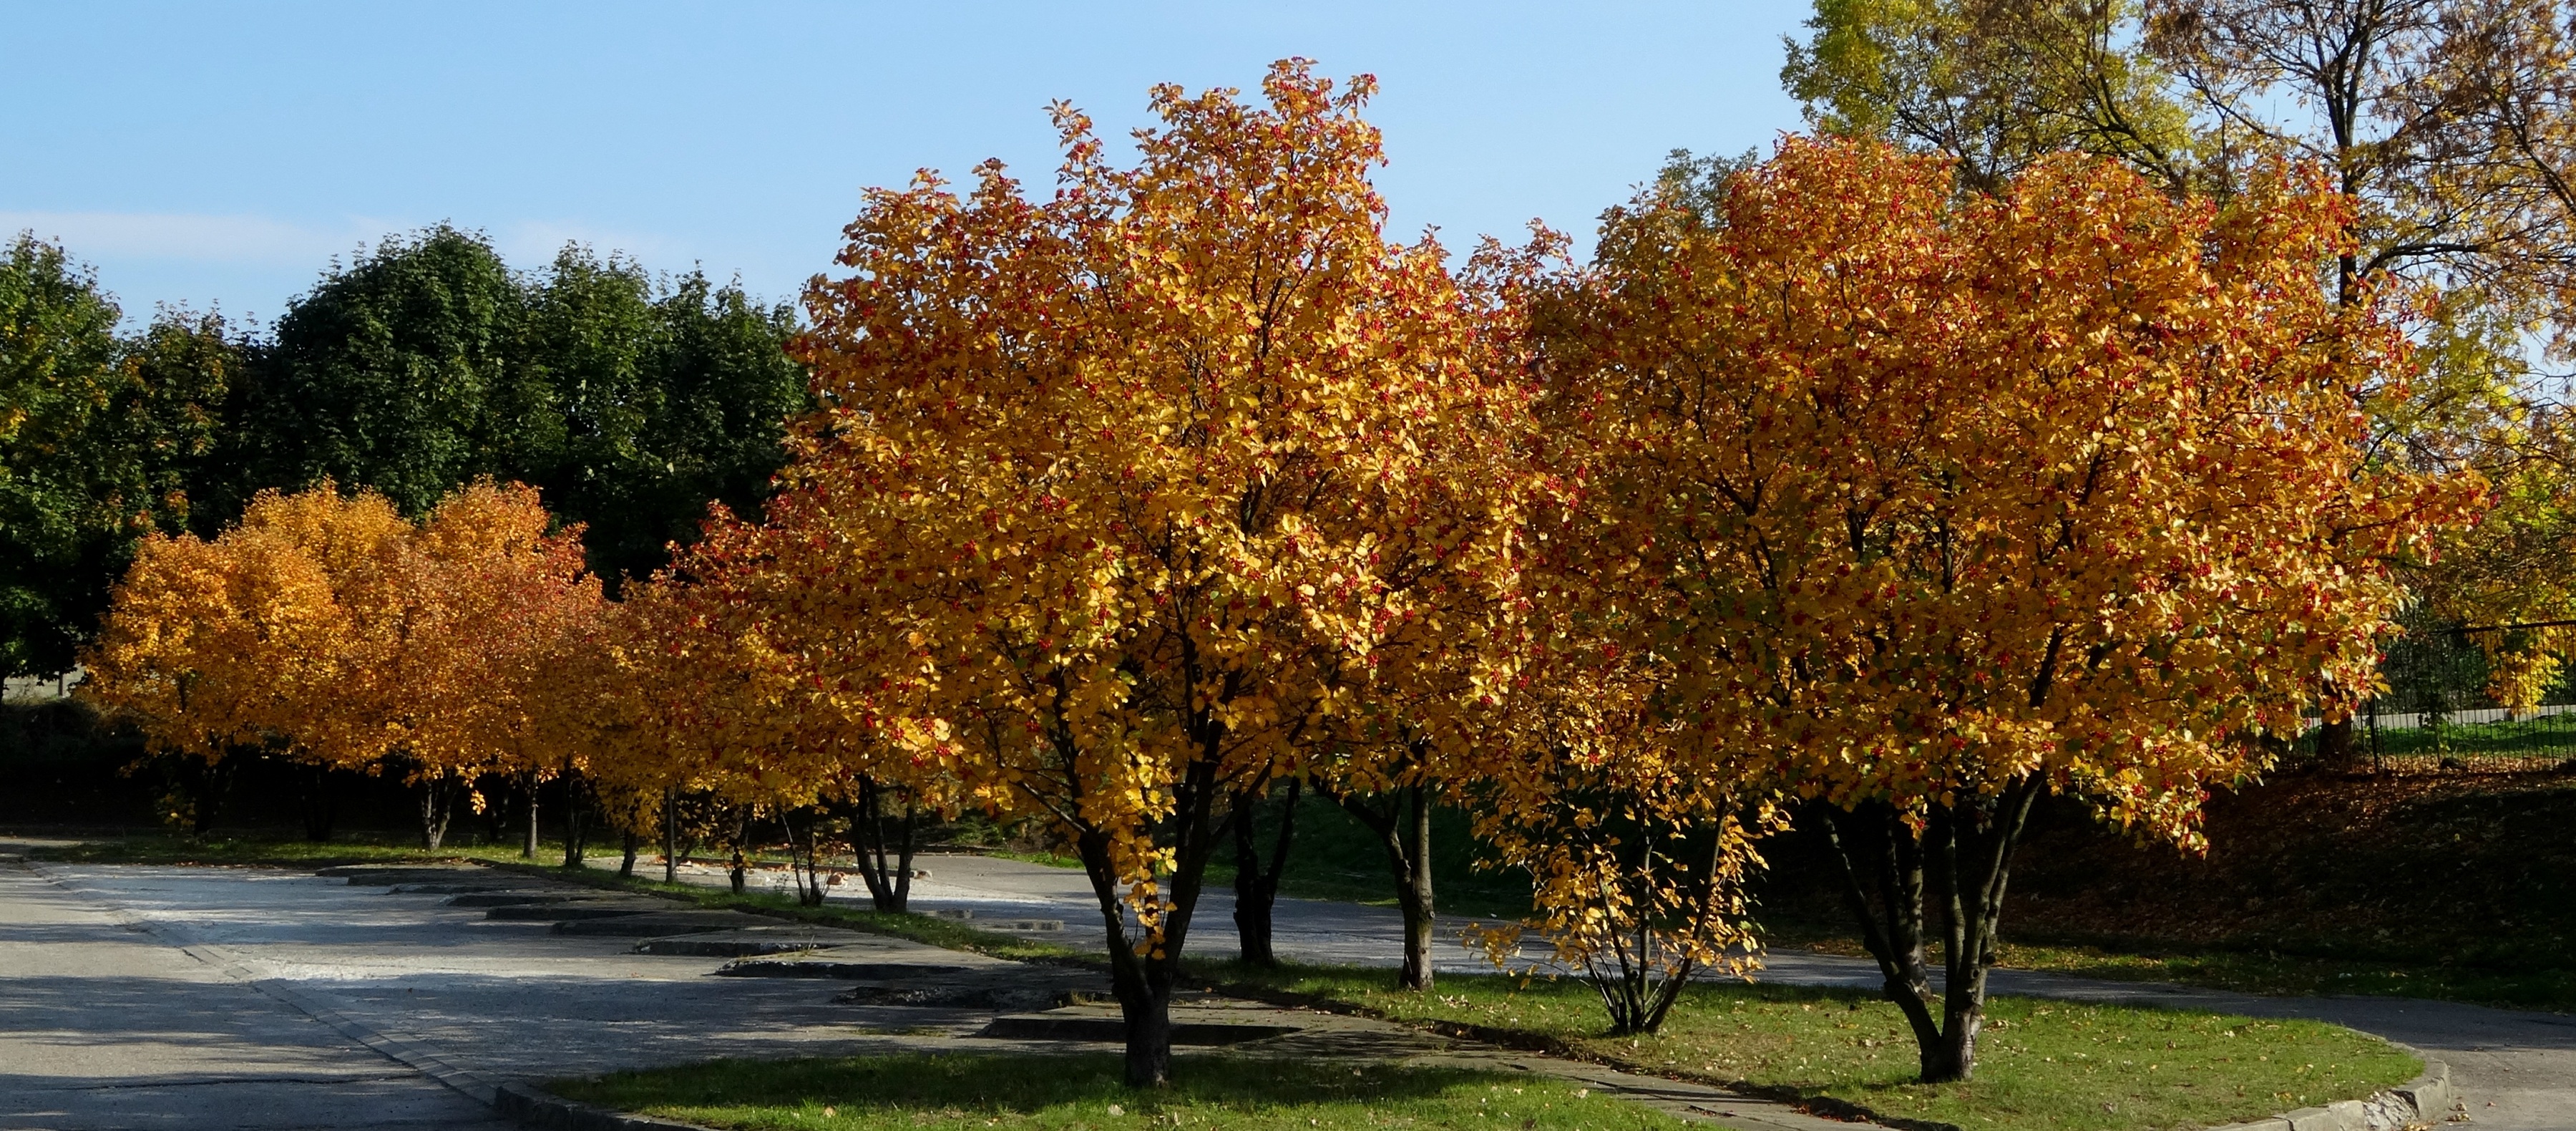
tree, nature, plant, leaf, foliage, autumn, park, season, maple tree, deciduous, grove, woodland, october, flowering plant, maidenhair tree, woody plant, land plant